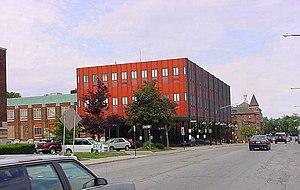
La ville de Lackawanna est située dans le comté d’Érié, dans l’État de New York, aux États-Unis. Sa population s’élevait à 18 141 habitants lors du recensement de 2010, estimée à 17 934 habitants en 2017.